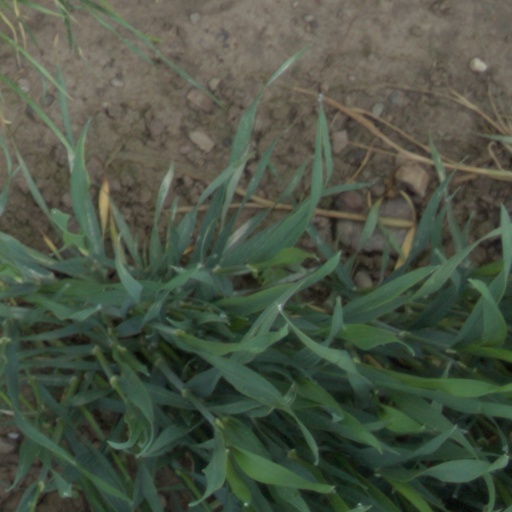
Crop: wheat